Anna Veronica Mautner

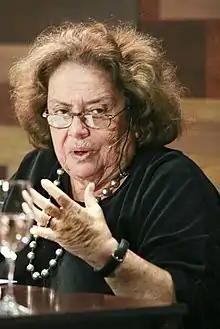

Anna Veronica Mautner (1935 – January 30, 2019) was a Brazilian psychoanalyst, writer and a professor at the University of São Paulo.